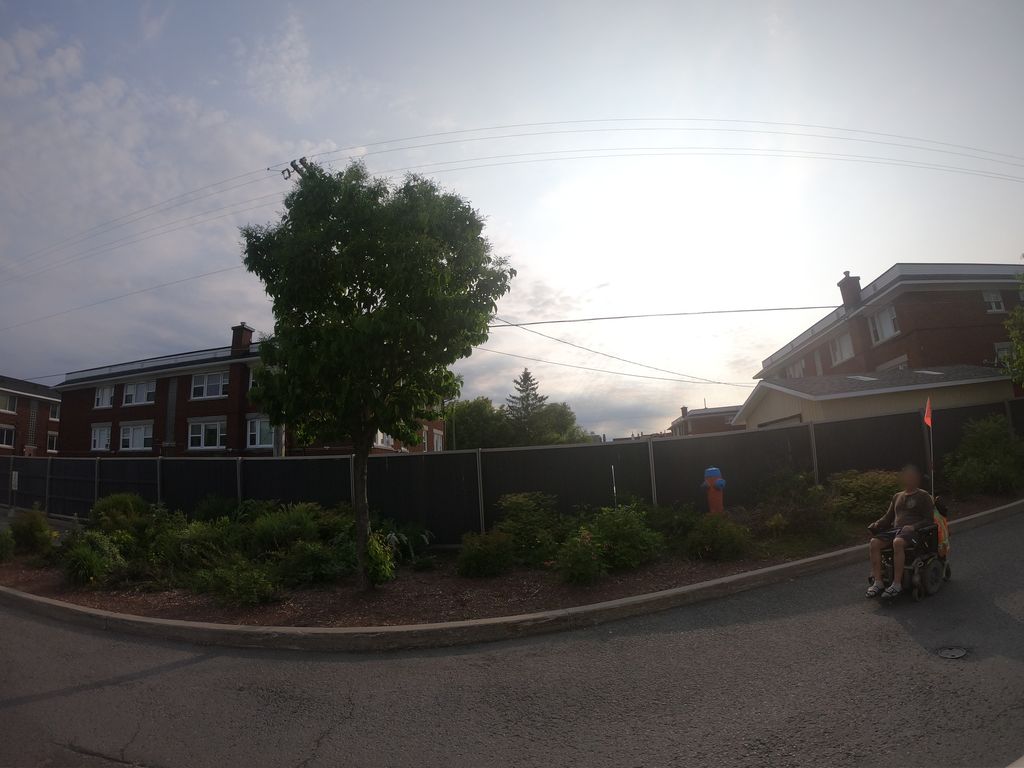
Feature: Wheelchair
City: Ottawa
State: Ontario
Country: Canada
Date: 2019-05-31T18:10:50.500000+00:00